Akita (city)

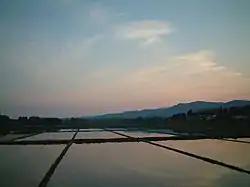
A sunset in the northern outskirts of Akita City

The economy of Akita remains heavily dependent on agriculture (particularly rice cultivation), forestry and mineral extraction. Akita contains one of the most important oil fields in Japan. Oil refining, woodworking, metalworking, and the production of silk textiles are the main industries. Akita is also home to two regional banks that serve Akita prefecture and the greater Tōhoku region: Akita Bank and Hokuto Bank.